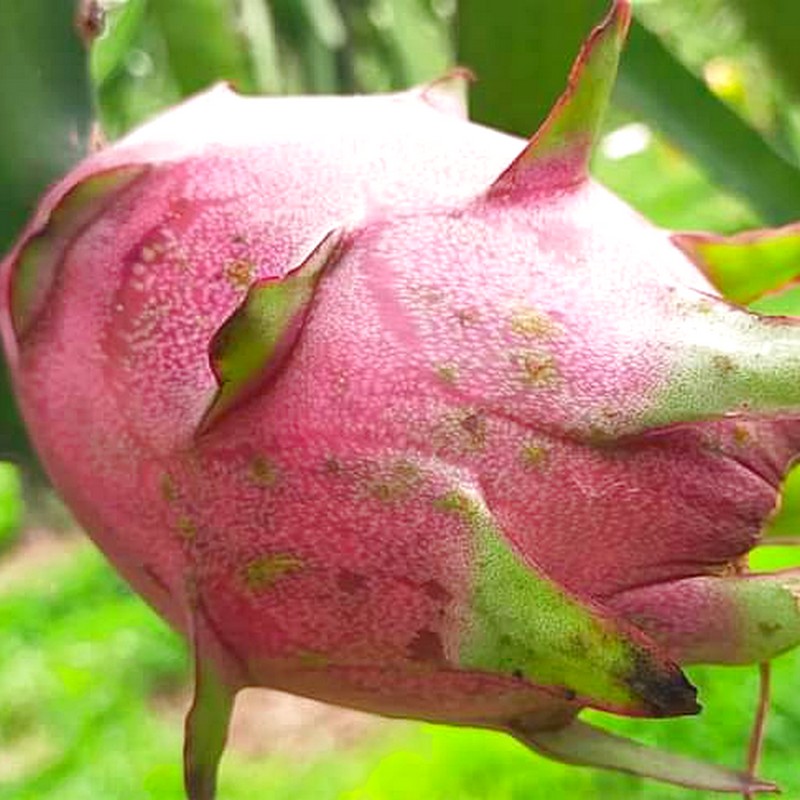
Label: Mature Dragon Fruit